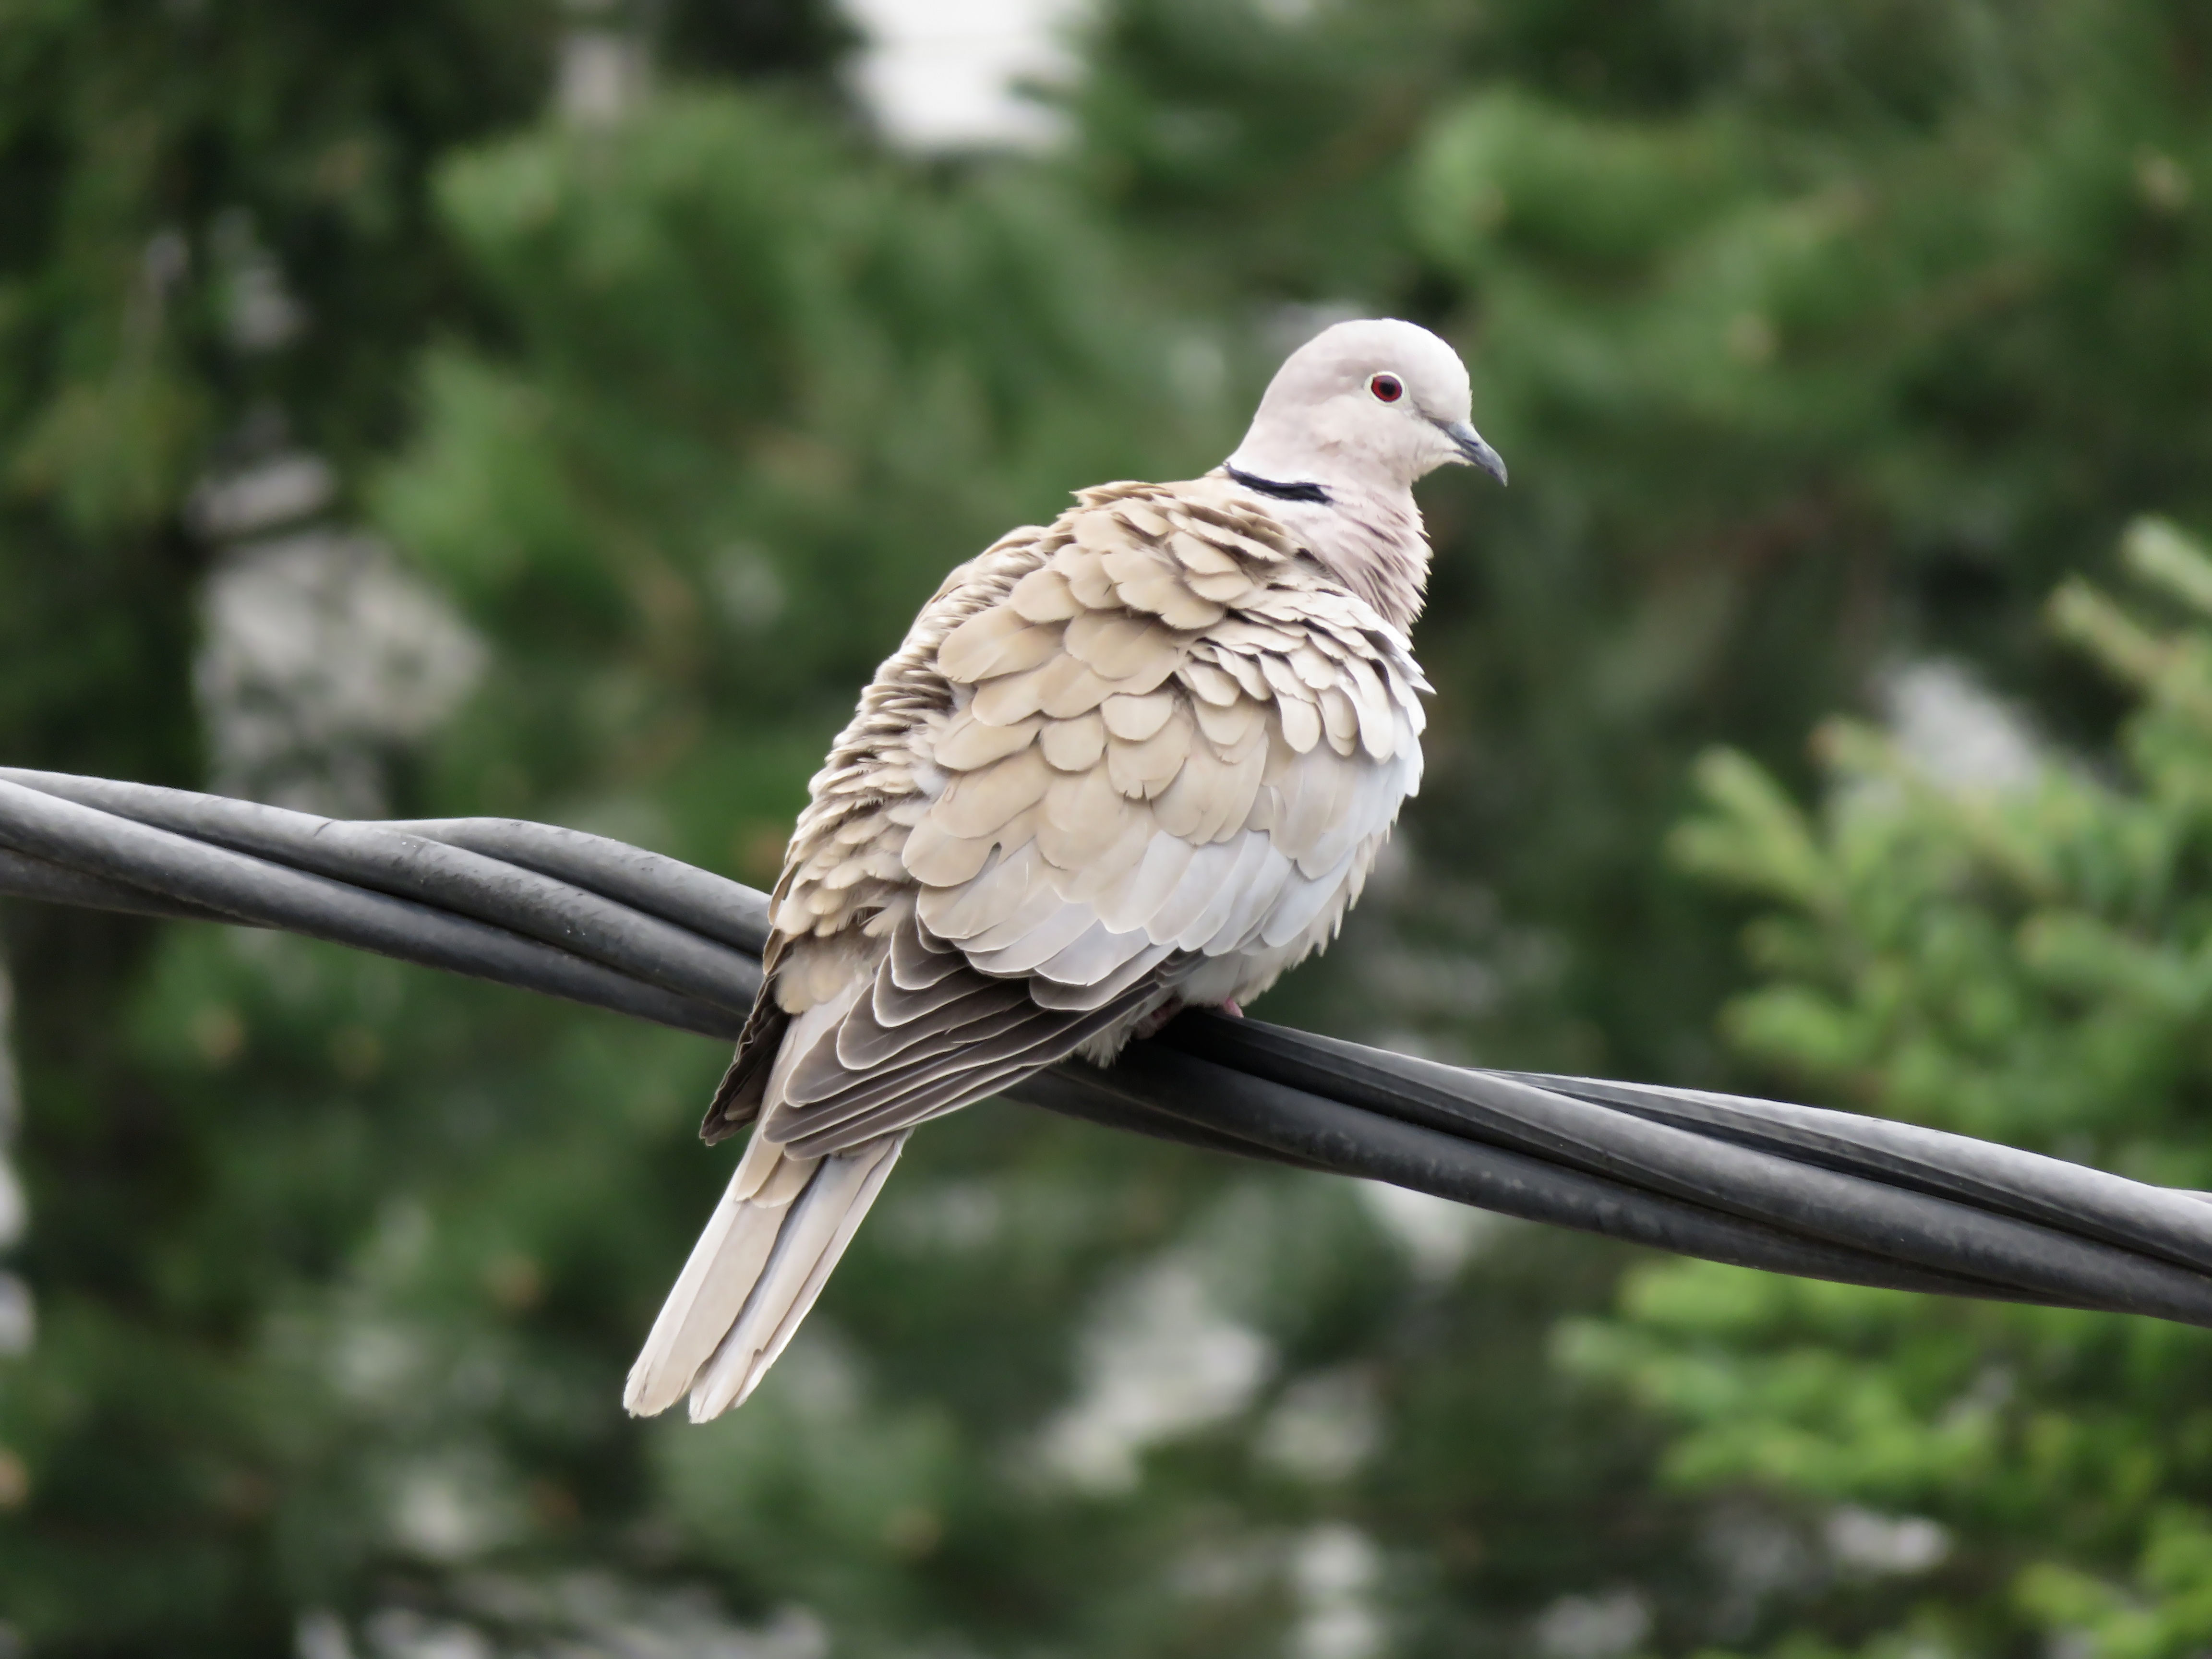
nature, branch, bird, wing, wildlife, beak, hawk, fauna, pigeon, vertebrate, falcon, perching bird, accipitriformes, stock dove